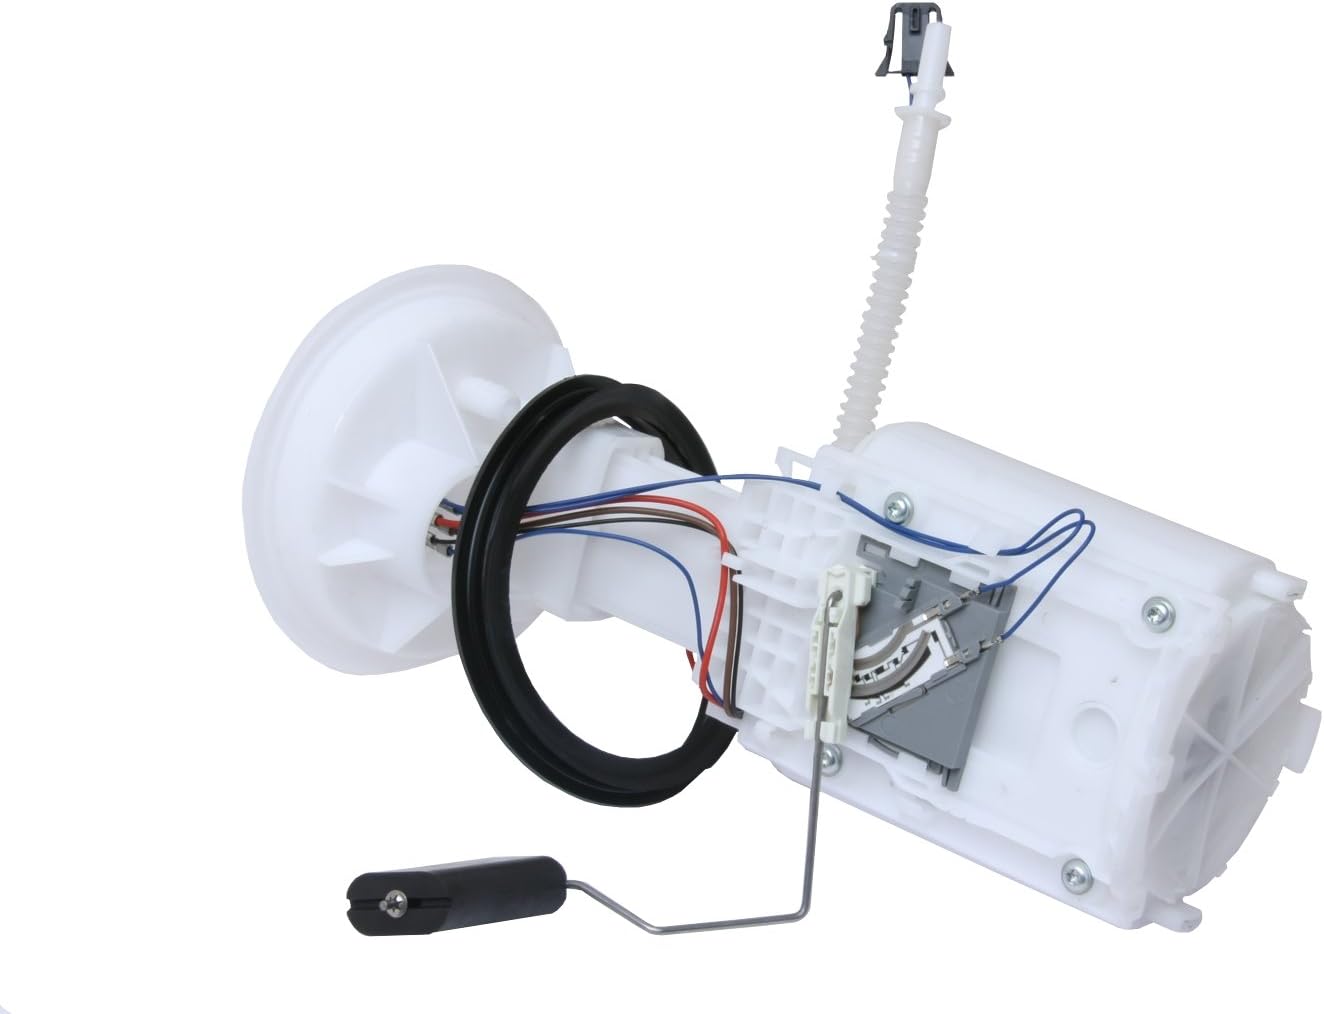
URO Parts 16146766176 Fuel Pump Assembly, For Non-Supercharged Mini
Category: Automotive
URO Parts 16146766176 Fuel Pump Assembly. For non supercharged Mini.
Features: guaranteed fitment | efficient impeller design maximizes fuel flow while minimizing current draw | precision armature bearings for quiet operation and reduced vibration | low-resistance motor brushes for durability and efficiency | durable high-quality housing materials | Fit type: Vehicle Specific